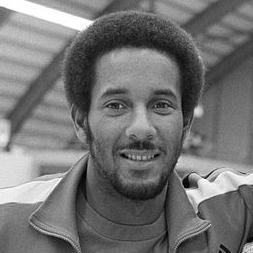
Age: 32